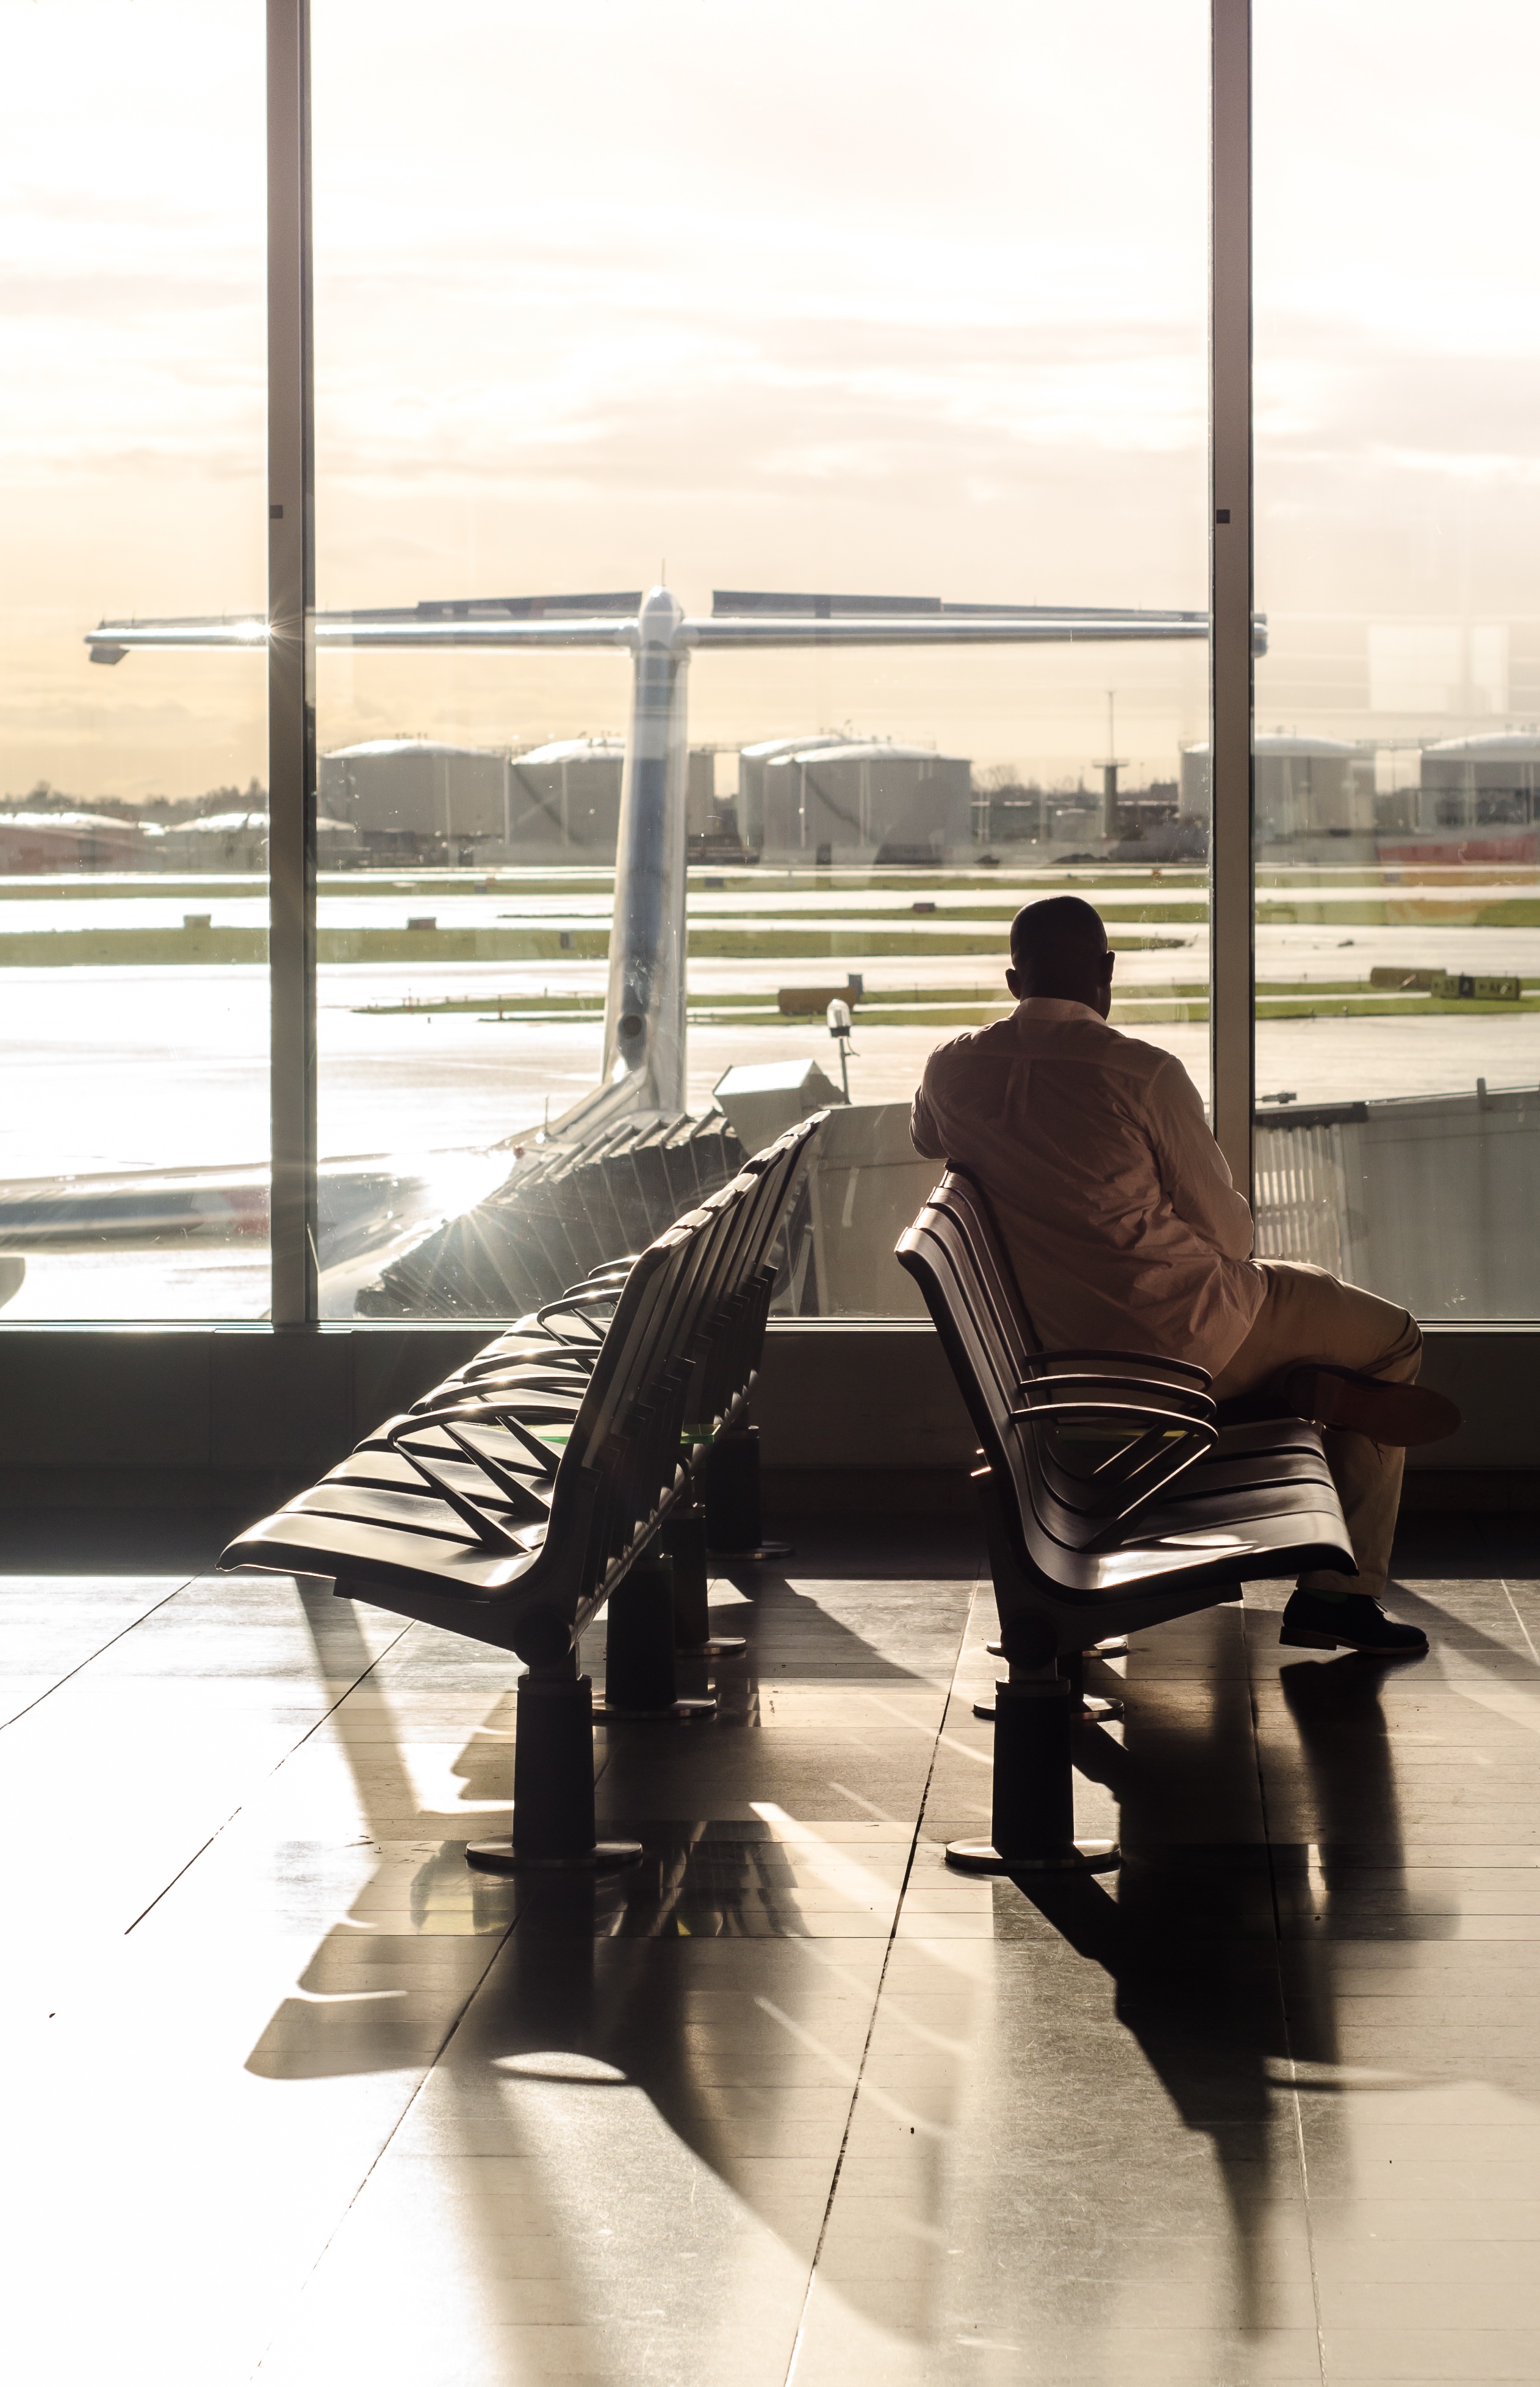
person, people, airport, vacation, tourist, travel, airplane, transport, waiting, airline, journey, flight, sitting, business, furniture, trip, gate, luggage, international, departure, terminal, boarding, shape, passenger, baggage, check in, human positions